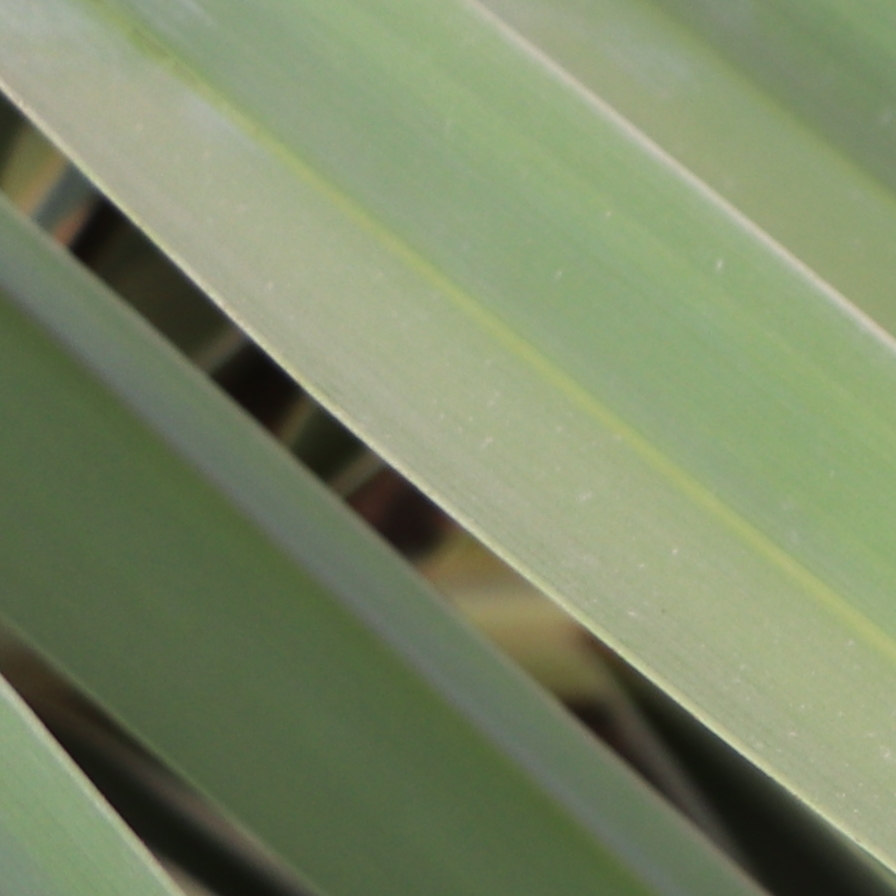
Label: Healthy